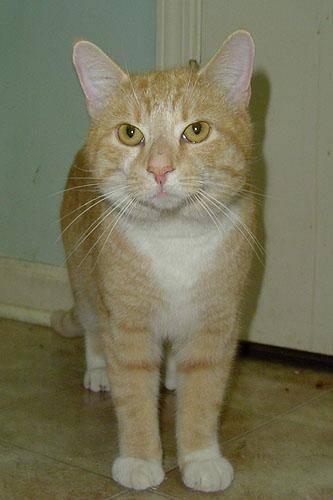
cat